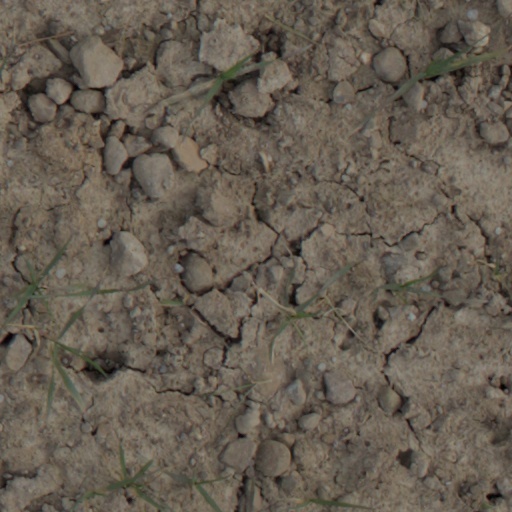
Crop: wheat